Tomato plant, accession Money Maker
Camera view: tilt-top (135 deg); turntable rotation: 60 degrees
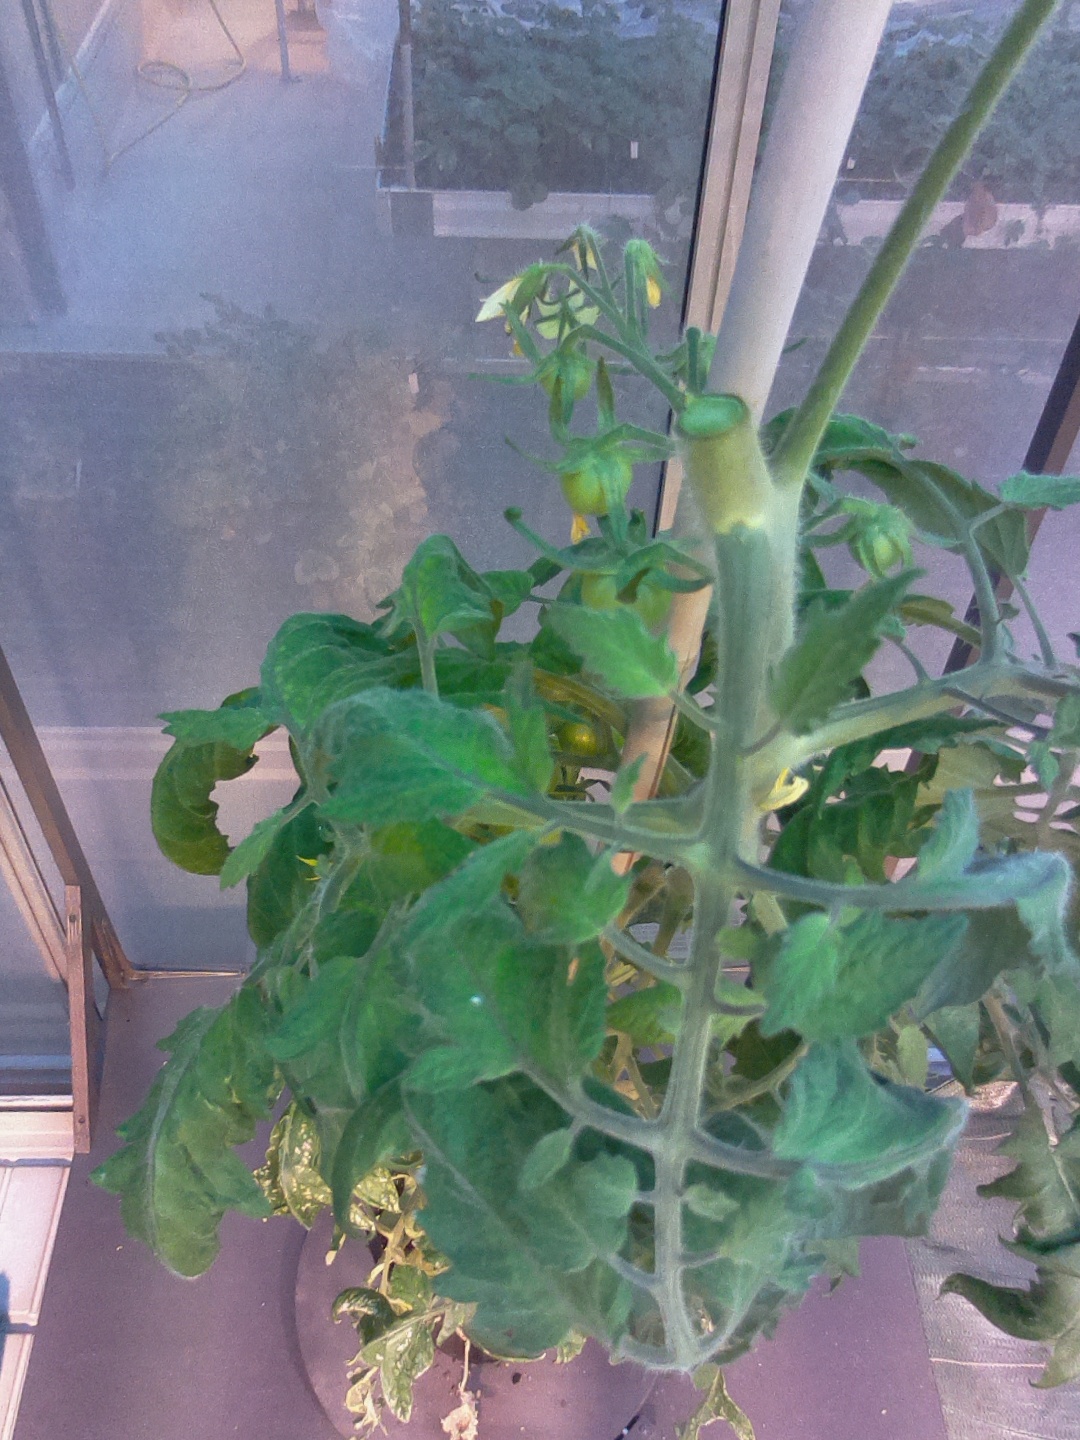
BBCH growth stage 71: 10%-20% of final fruit size